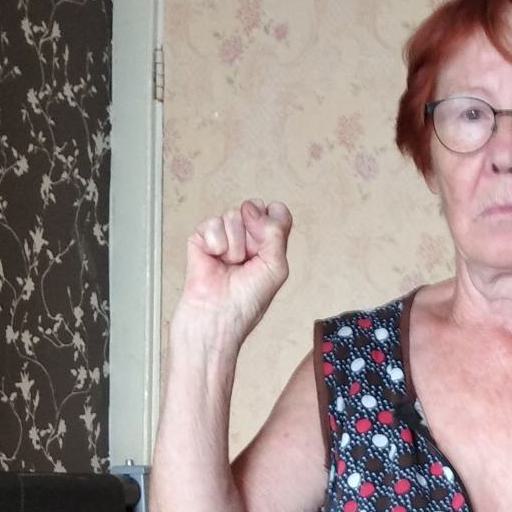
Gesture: fist